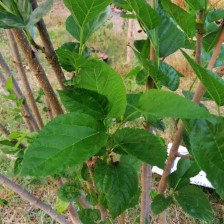
Variety: BlackAustralia